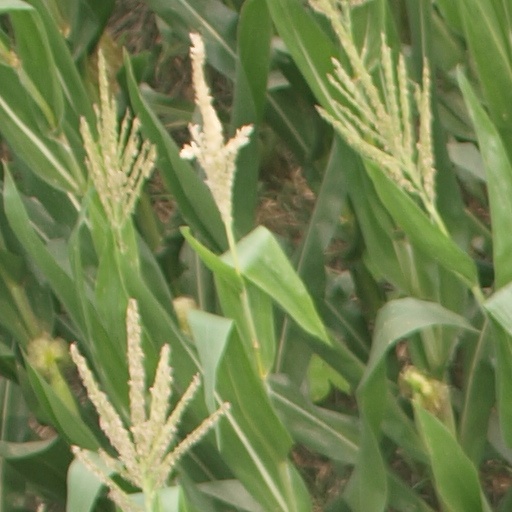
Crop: maize; corn